Flight into Egypt

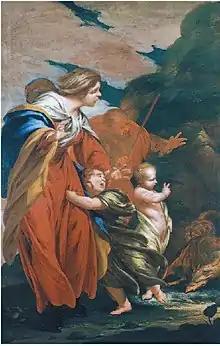
"Christ calms the dragons" by Giovanni Battista Lucini (1680–81)

The story was much elaborated in the infancy gospels of the New Testament apocrypha with, for example, palm trees bowing before the infant Jesus, Jesus taming dragons, the beasts of the desert paying him homage, and an encounter with the two thieves who would later be crucified alongside Jesus. In these later tales the family was joined by Salome as Jesus' nurse. These stories of the time in Egypt have been especially important to the Coptic Orthodox Church, which is based in Egypt, and throughout Egypt, there are a number of churches and shrines marking places where the family stayed. The most important of these is the Saints Sergius and Bacchus Church, which is claimed to have been built on the place where the family had its home.